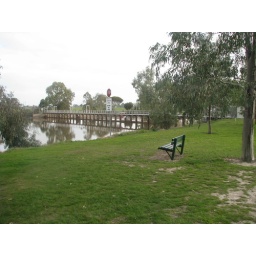
Park seat was surrounded by water last week as river flooded